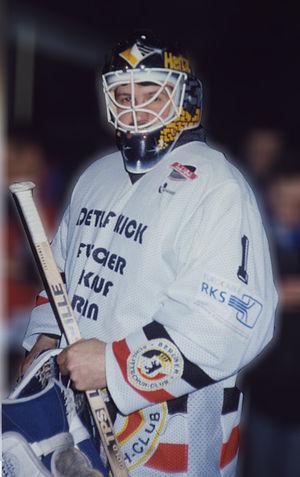
Le Temple de la renommée du hockey sur glace allemand – en allemand Eishockeymuseum – a été fondé en 1988 à Augsbourg, afin d'honorer l'histoire et les plus grands joueurs et entraîneurs de l'histoire du hockey sur glace allemand.
René Bielke est un joueur professionnel allemand de hockey sur glace.